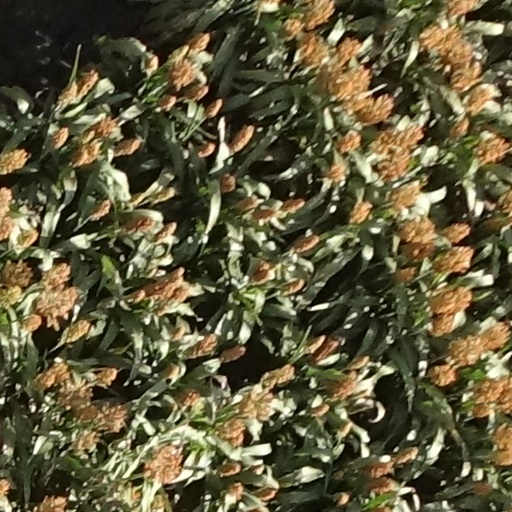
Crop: sorghum